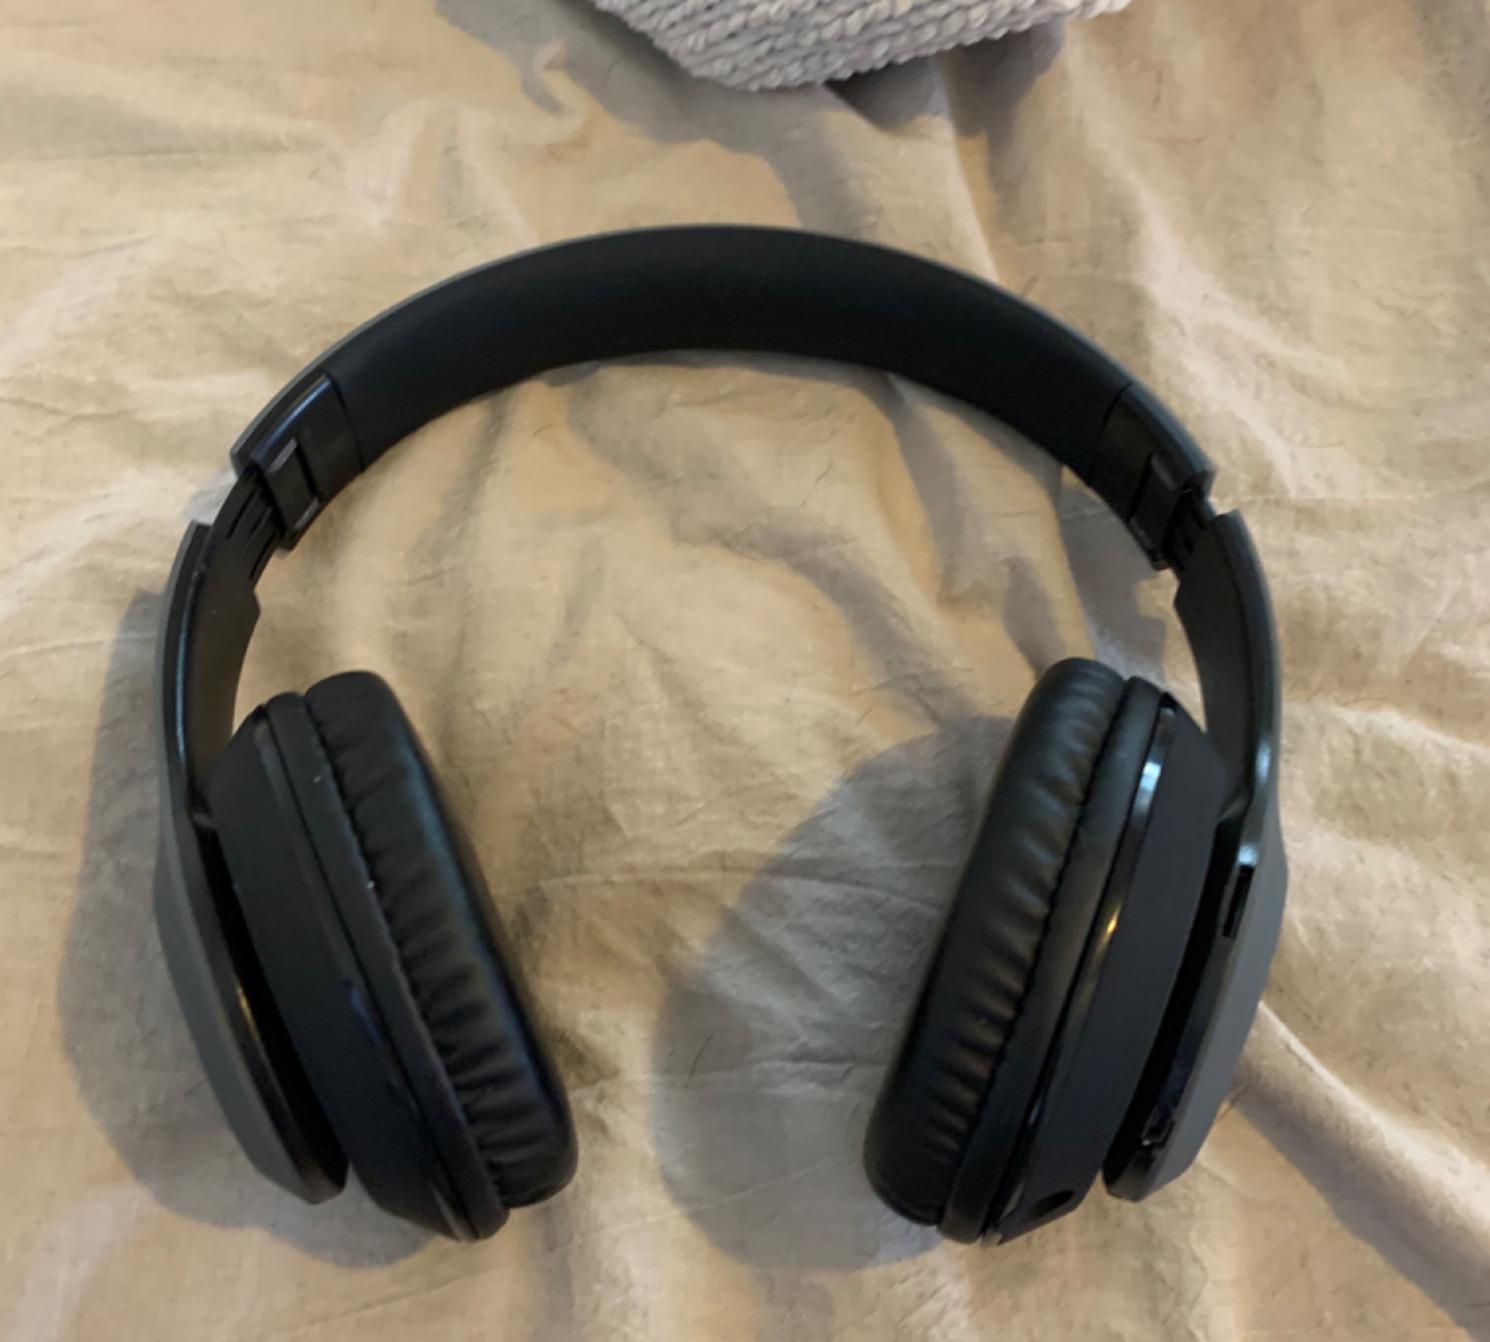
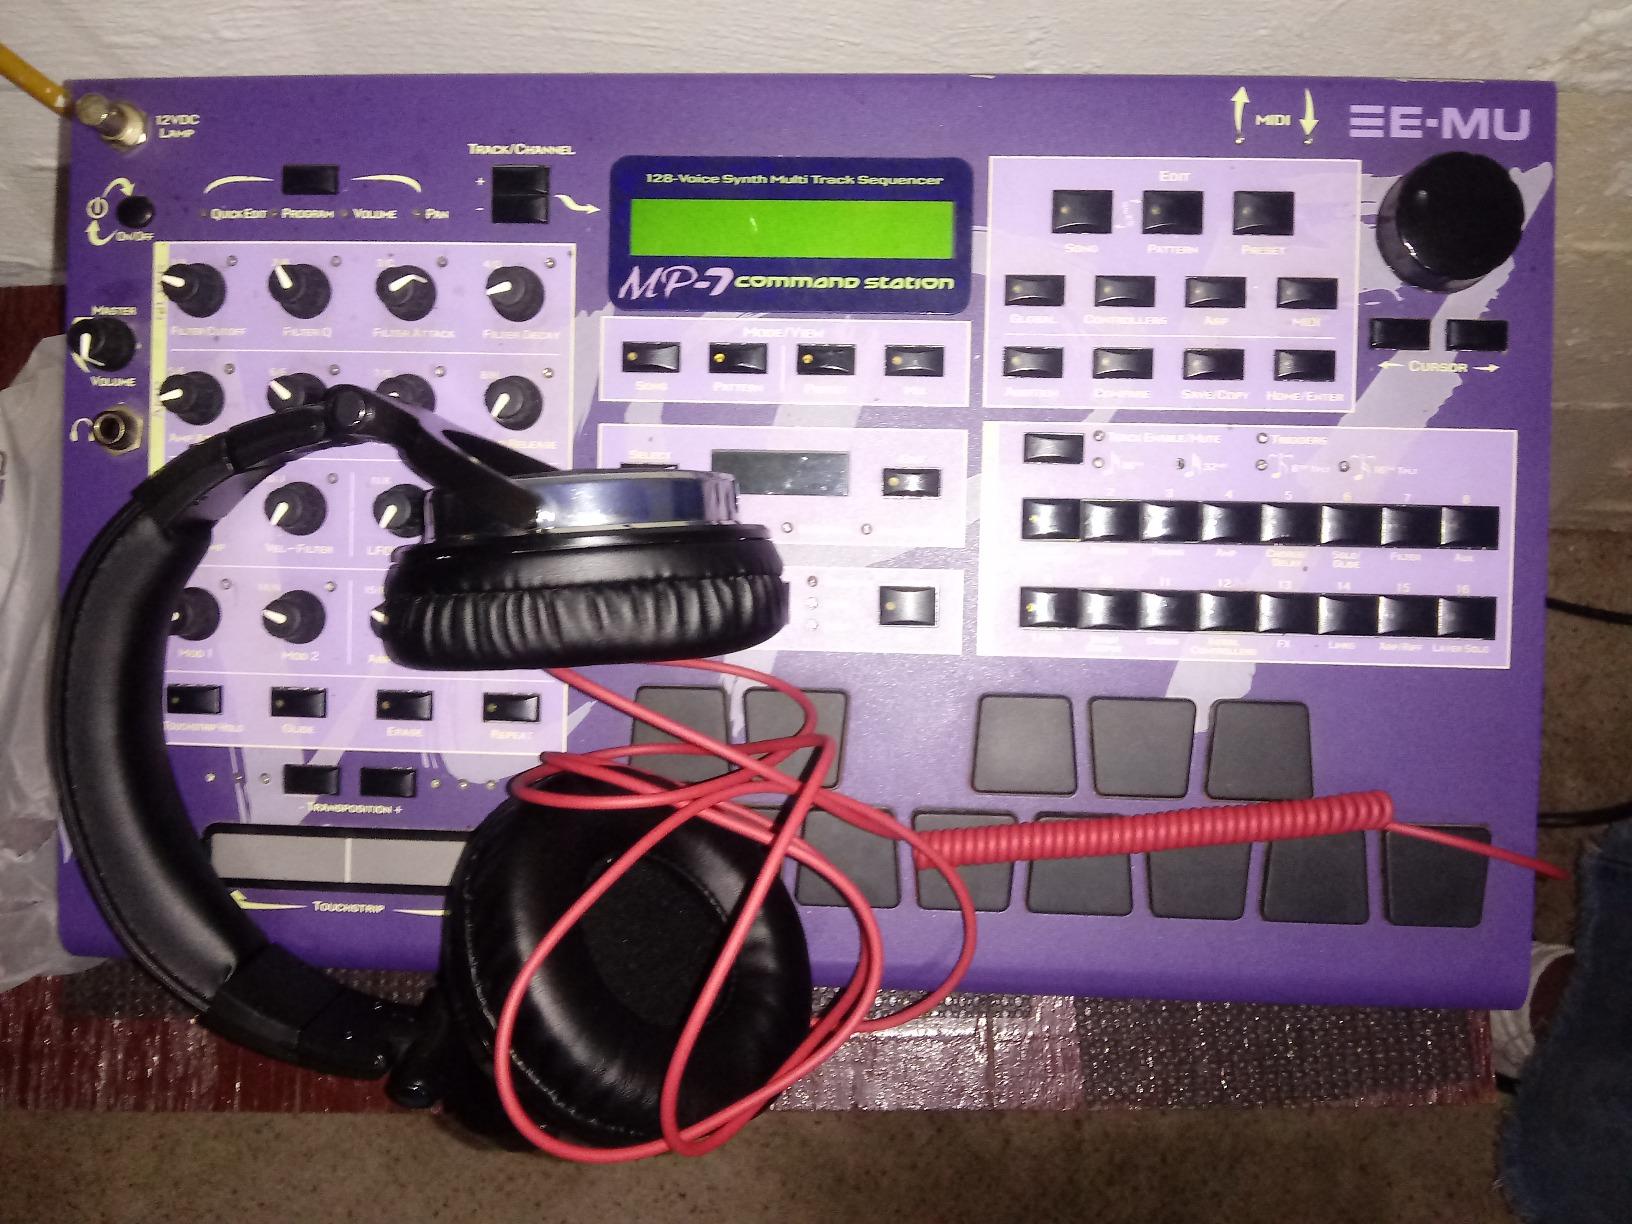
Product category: headphones
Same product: no